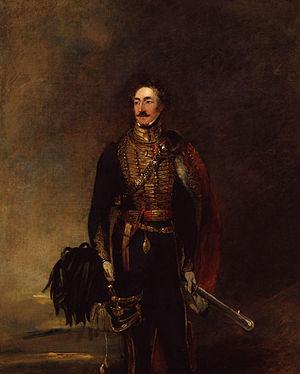
Le général Sir Henry Wyndham KCB était un général de l'armée britannique et un homme politique du parti conservateur. Il a été député de Cockermouth de 1852 à 1857 et de West Cumberland de 1857 à sa mort en 1860.